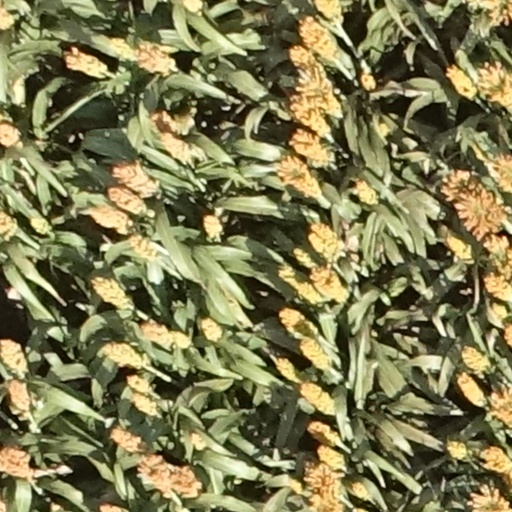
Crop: sorghum